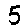
Label: 5